Liberalism in Egypt

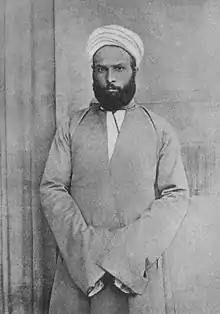
Muhammad Abduh

Muhammad Abduh (1849 – 11 July 1905) was an Egyptian Islamic jurist, religious scholar and liberal reformer, regarded as one of the key founding figures of Islamic Modernism, sometimes called Neo-Mu’tazilism. He broke the rigidity of the Muslim ritual, dogma, and family ties. He also wrote, among other things, "Treatise on the Oneness of God", and a commentary on the Qur'an. Muhammad Abduh argued that Muslims could not simply rely on the interpretations of texts provided by medieval clerics, they needed to use reason to keep up with changing times. He said that in Islam man was not created to be led by a bridle, man was given intelligence so that he could be guided by knowledge. According to Abduh, a teacher's role was to direct men towards study. He believed that Islam encouraged men to detach from the world of their ancestors and that Islam reproved the slavish imitation of tradition. He said that the two greatest possessions relating to religion that man was graced with were independence of will and independence of thought and opinion. It was with the help of these tools that he could attain happiness. He believed that the growth of western civilization in Europe was based on these two principles. He thought that Europeans were roused to act after a large number of them were able to exercise their choice and to seek out facts with their minds. In his works, he portrays God as educating humanity from its childhood through its youth and then on to adulthood. According to him, Islam is the only religion whose dogmas can be proven by reasoning. He was against polygamy and thought that it was an archaic custom. He believed in a form of Islam that would liberate men from enslavement, provide equal rights for all human beings, abolish the religious scholar's monopoly on exegesis and abolish racial discrimination and religious compulsion.